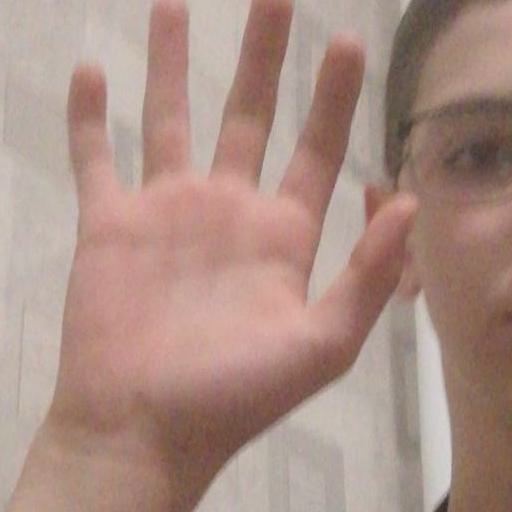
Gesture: palm